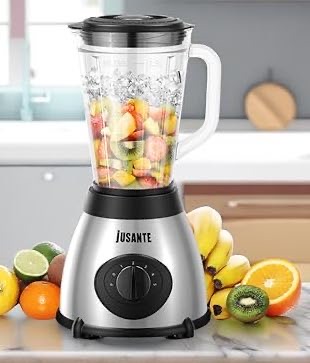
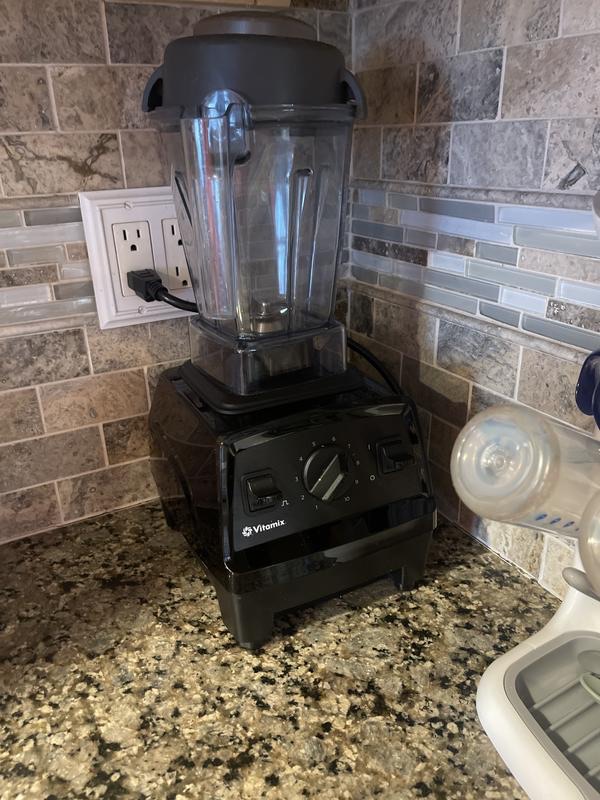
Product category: items_blender
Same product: no